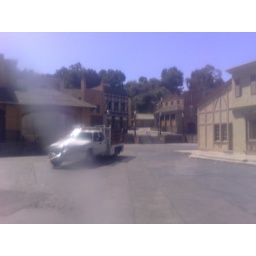
No, not a crap shot. The camera was in a clear plastic bag so it wouldn't get wet.